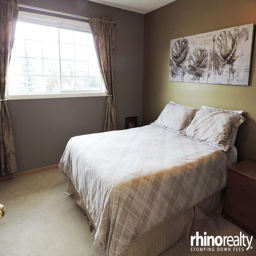
the first of three upstairs